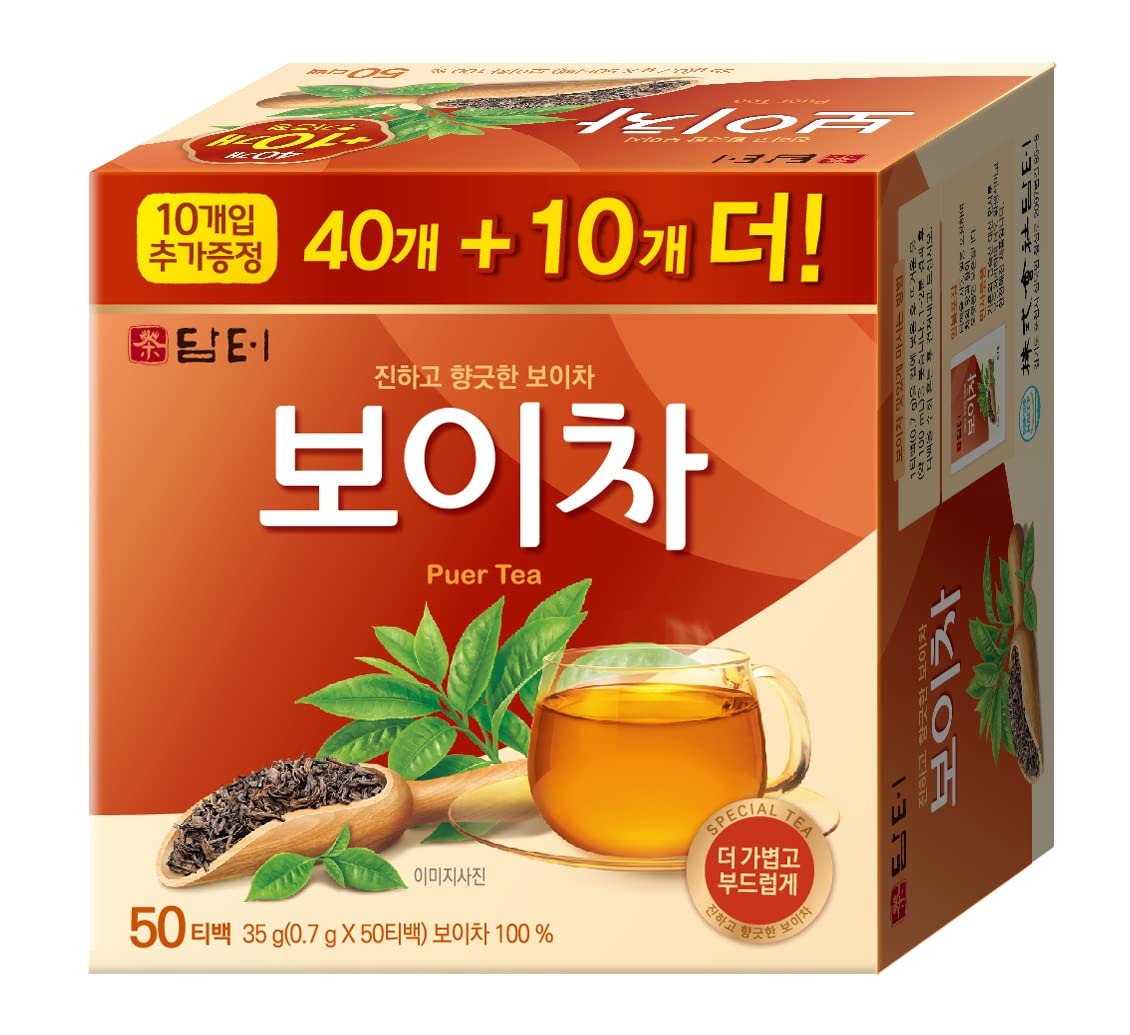
Item Name: DAMTUH Premium PUER Tea Bags 50 Count (Pack of 1)
Bullet Point 1: AUTHENTIC PU’ERH FLAVOR: Savor the rich, smooth, and earthy flavor of our premium Pu’erh tea. Fermented to perfection, this tea offers a distinctive, malty taste that tea enthusiasts love.
Bullet Point 2: LESS CAFFEINE THAN COFFEE: Enjoy a gentle energy boost with 5-15mg of caffeine per cup, significantly less than the 100-180mg typically found in coffee. Perfect for a balanced and calm energy throughout the day.
Bullet Point 3: EASY BREWING INSTRUCTIONS: Place one tea bag in a cup of hot water (100ml) and steep for 3-5 minutes. Adjust steeping time for desired strength, or refrigerate for a refreshing iced tea experience.
Bullet Point 4: HEALTH BENEFITS: Pu’erh tea is rich in polyphenols, which provide powerful antioxidants that support overall wellness. A great choice for those seeking a daily dose of health benefits.
Bullet Point 5: TRADITIONAL FERMENTATION PROCESS: Our Pu’erh tea is fermented using traditional methods, enhancing its deep flavor and health benefits, offering a cup of tea that has been enjoyed for centuries.
Value: 50.0
Unit: Count

Price: 8.99